Mint Street, Chennai

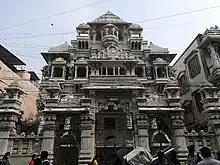
Shri Chandraprabhu Jain temple

The street is known for its authentic Rajasthani cuisine, which Marwaris believe is only available in this area.